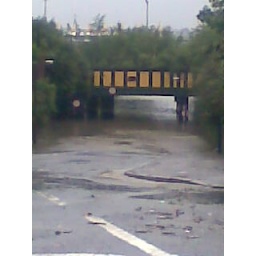
Another impassable road near my house in Sheffield (Tuesday afternoon 25th June)